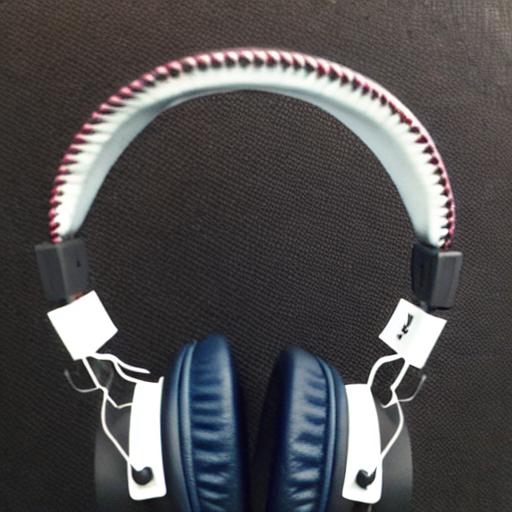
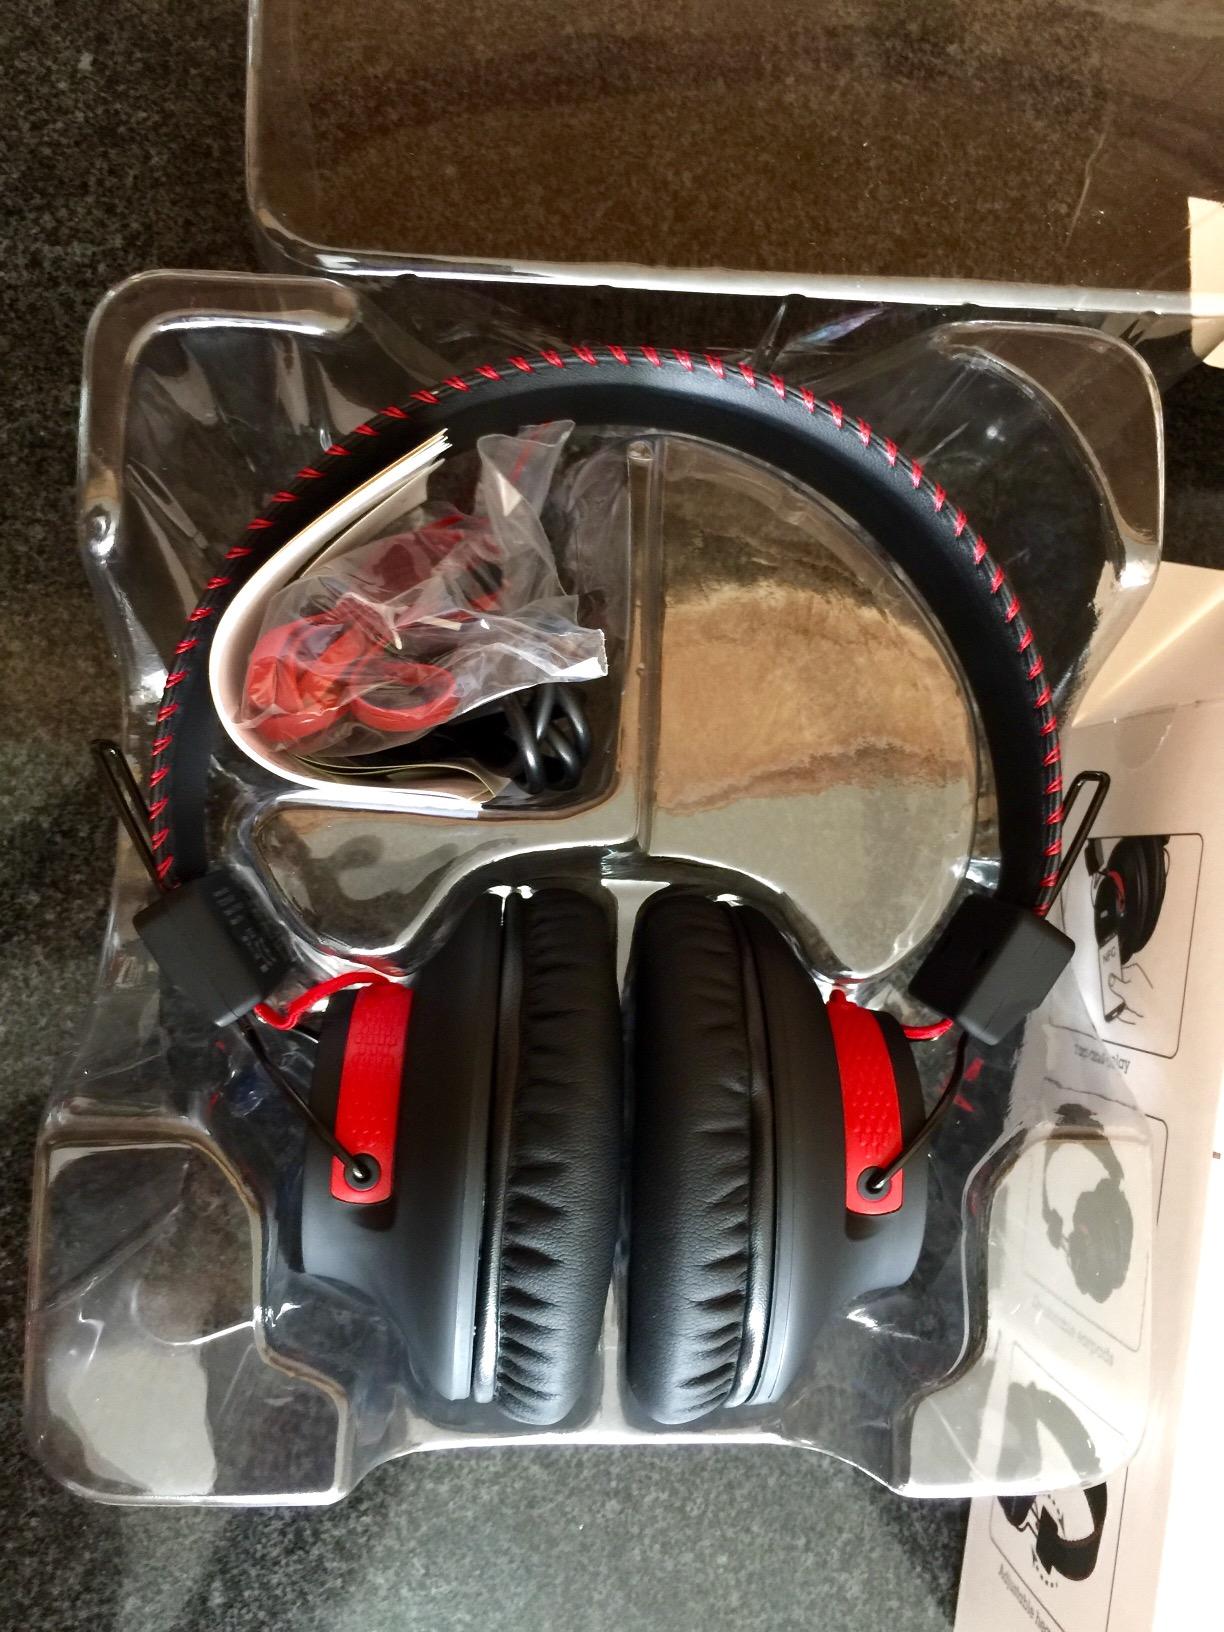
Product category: headphones
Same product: no